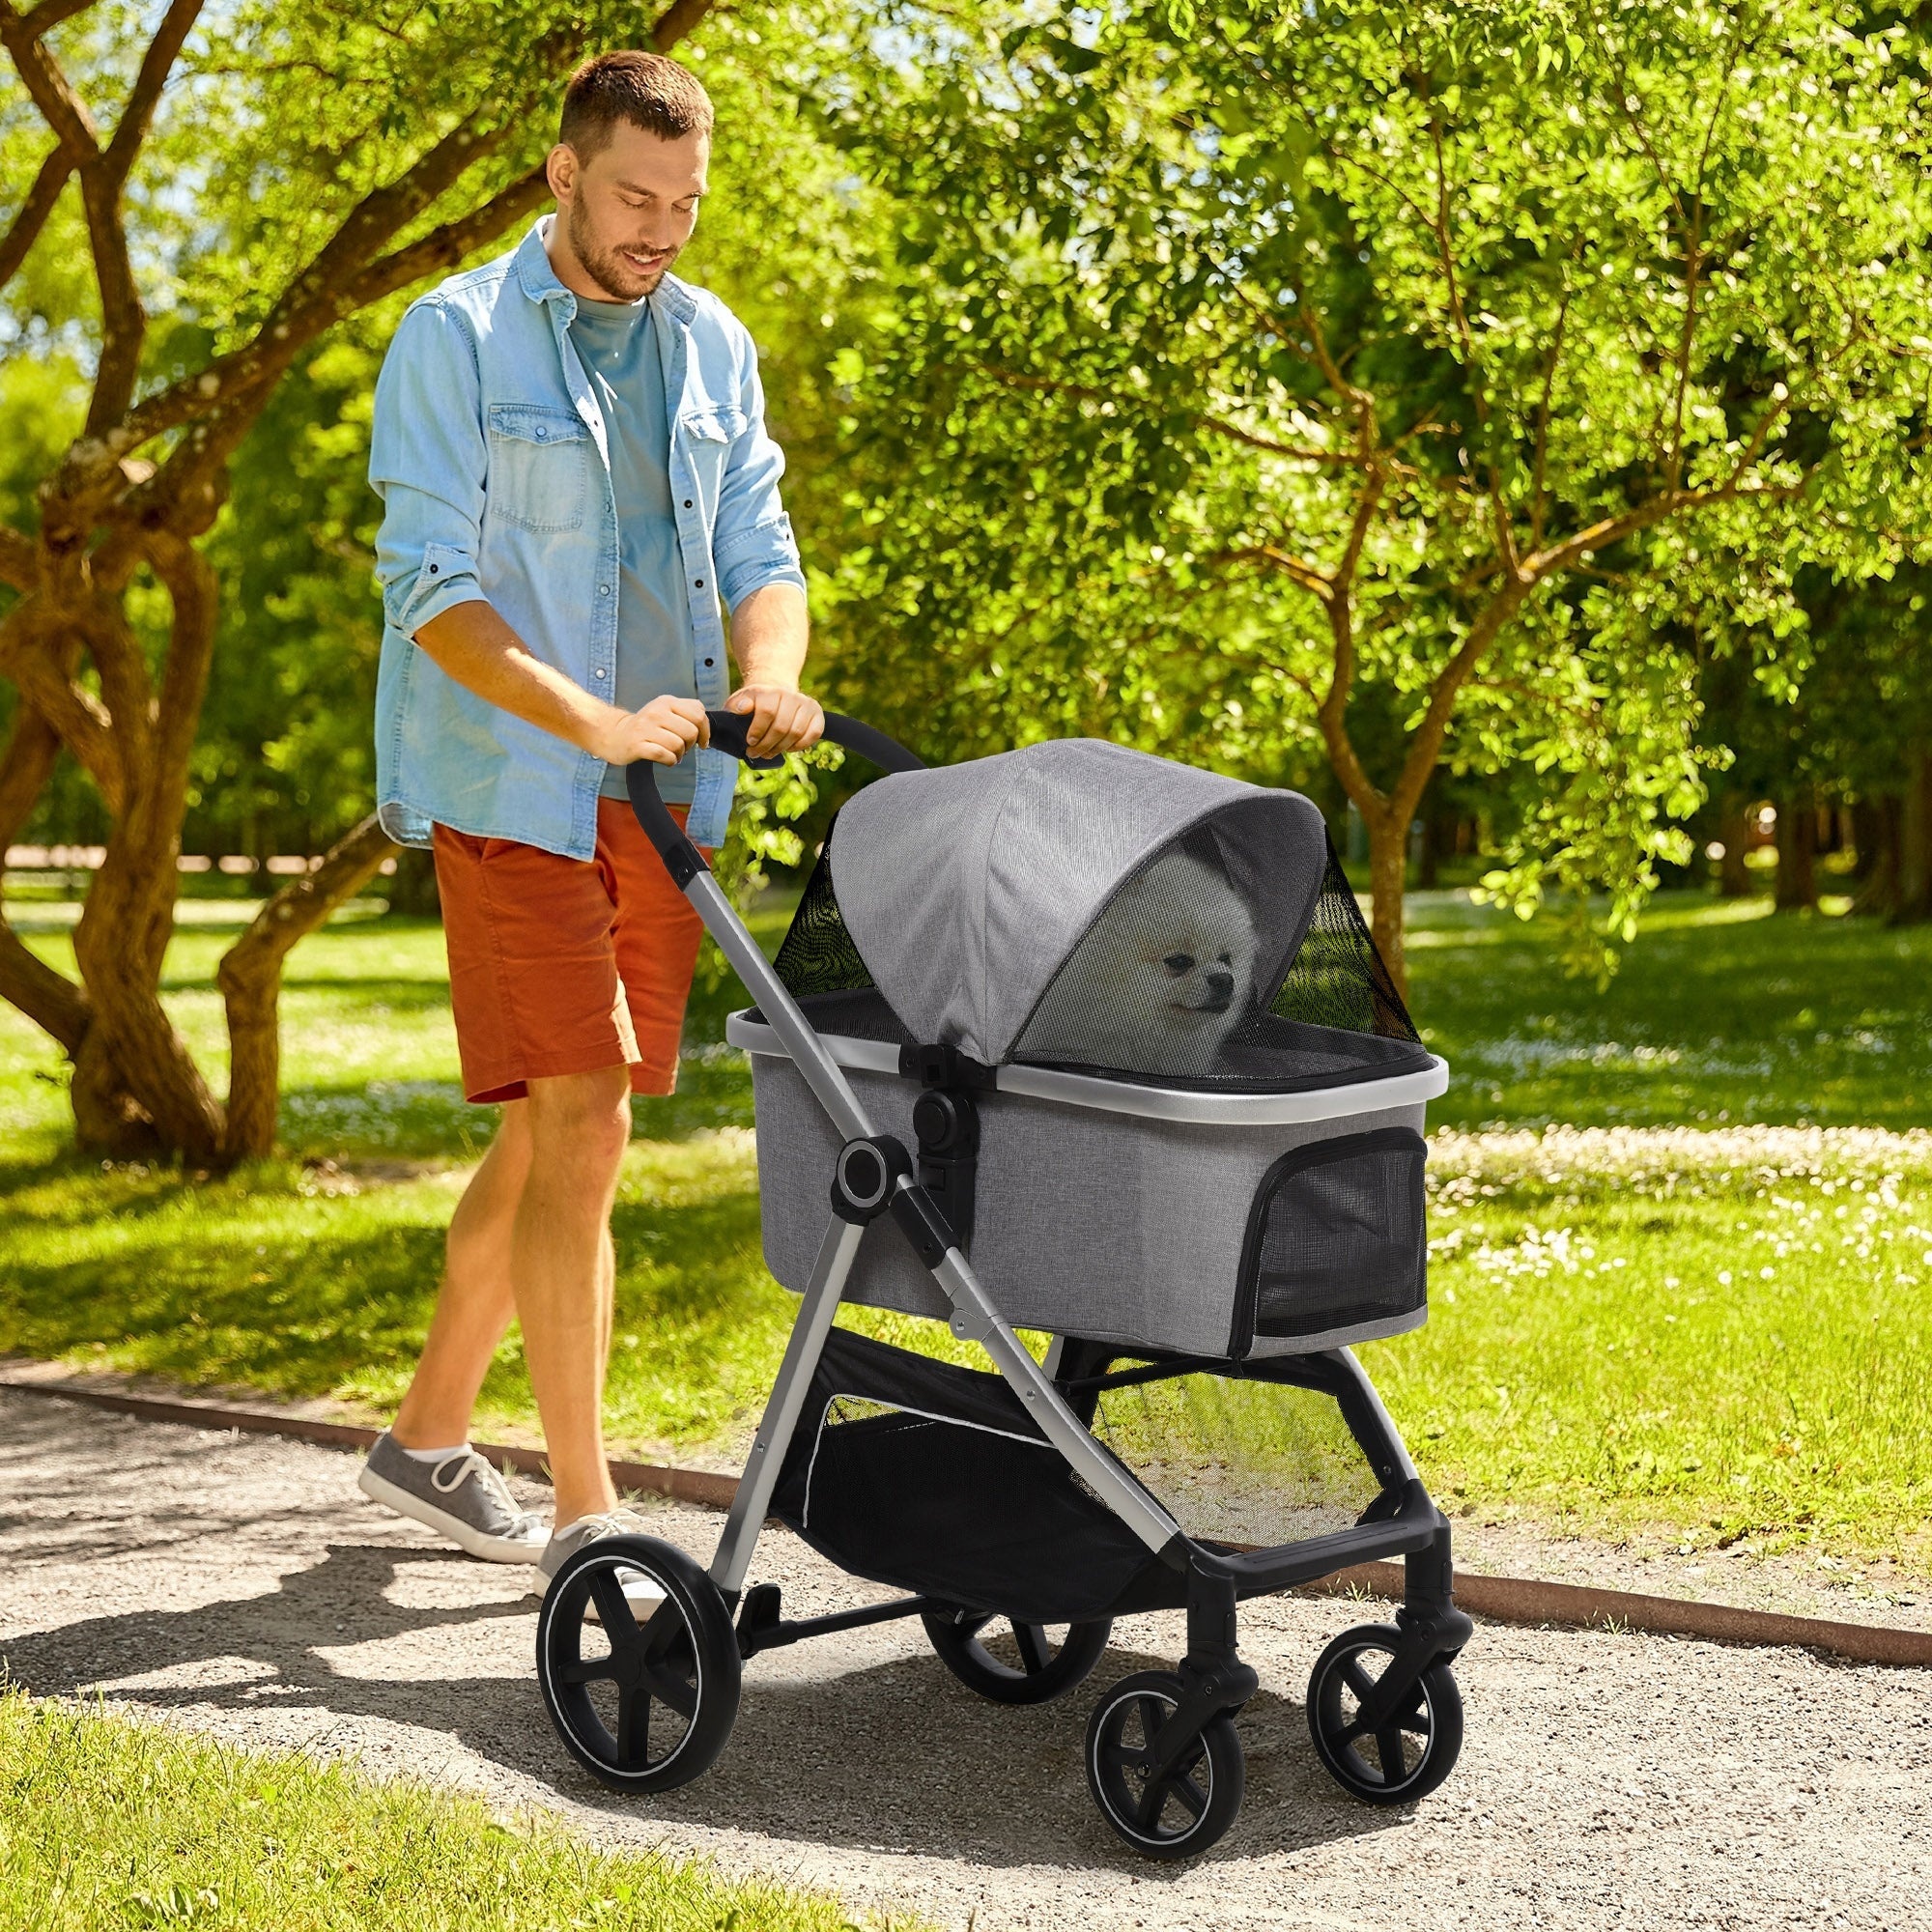
PawHut 3 in 1 One-Click Foldable Pet Stroller
Even if they're unable, pets should be able to enjoy long-distance outings. Now they can, thanks to this PawHut dog cart – perfect for small and miniature dogs. They'll be sitting comfortably in a spacious carriage, enjoying the fresh breeze flow through the mesh windows, keeping them cool and cosy, whilst the adjustable canopy brings a pleasant shade. It can also be used as a carry bag, so pets have a comfortable and familiar space wherever they go. Features: Can be used as a pet stroller, carrying bag or car seat Solid constriction with aluminium frame and 600D cloth Adjustable canopy and mesh windows for good ventilation Zip door lets pets get in and out Two leashes to keep pets securely strapped in Front universal EVA wheels and rear directional EVA wheels with brakes Includes a bottom basket for easy storage Comes with a soft cushion that can be removed and washed One-button folding for simple storage and transport Assembly required Specification: Colour: Grey and silver tone Materials: Oxford fabric (100 % polyester) and aluminium Dimensions: 102H x 83L x 58Wcm. Inside: With/without canopy: 52/26H x 68L x 37Wcm. Folded: Frame: 25H x 82L x 58Wcm and carriage: 16H x 70L x 37Wcm. Front door: 20H x 28Wcm. Bottom basket: 20H x 50L x 38Wcm. Cushion: 62L x 32Wcm. Front wheel: ?16.5cm. Rear wheel: ?24.3cm Weight capacity: 15kg Item label: D00-160V00LG 1 x Pet stroller 1 x Manual
Brand: PawHut
Category: Animals & Pet Supplies > Pet Supplies > Pet Strollers